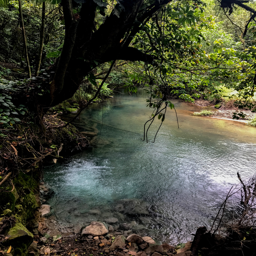
bubbles are from volcanic hot spring and gas .